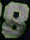
Number: 8